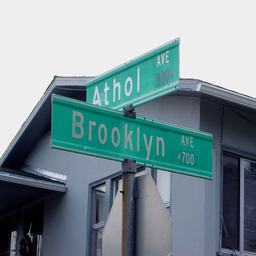
A stop sign topped by two green street signs.
A street sign on a corner is by a house.
The street sign above the stop sign indicates this picture was taken at the corner of Brooklyn & Athol.
Two green street signs in front of a blue building
A street sign that is in the middle of the street.